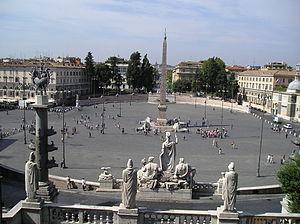
Cet article recense les plus grandes places urbaines, pour ce qui est de la superficie.
La fontaine de la déesse Rome est une célèbre fontaine romaine monumentale allégorique néo-classique de la Place du Peuple de Rome en Italie. Dédiée à la déesse Rome elle est dessinée en même temps que la place du Peuple entre 1811 et 1822, par l'architecte urbaniste italien Giuseppe Valadier, et sculptée en 1823 par Giovanni Ceccarini, sous la fontaine de l'aqueduc de l'Aqua Virgo de la Villa Borghèse et de la colline du Pincio, à la Porte du peuple.